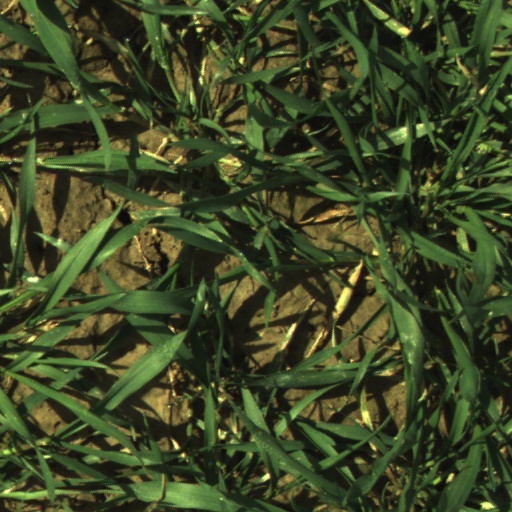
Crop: wheat